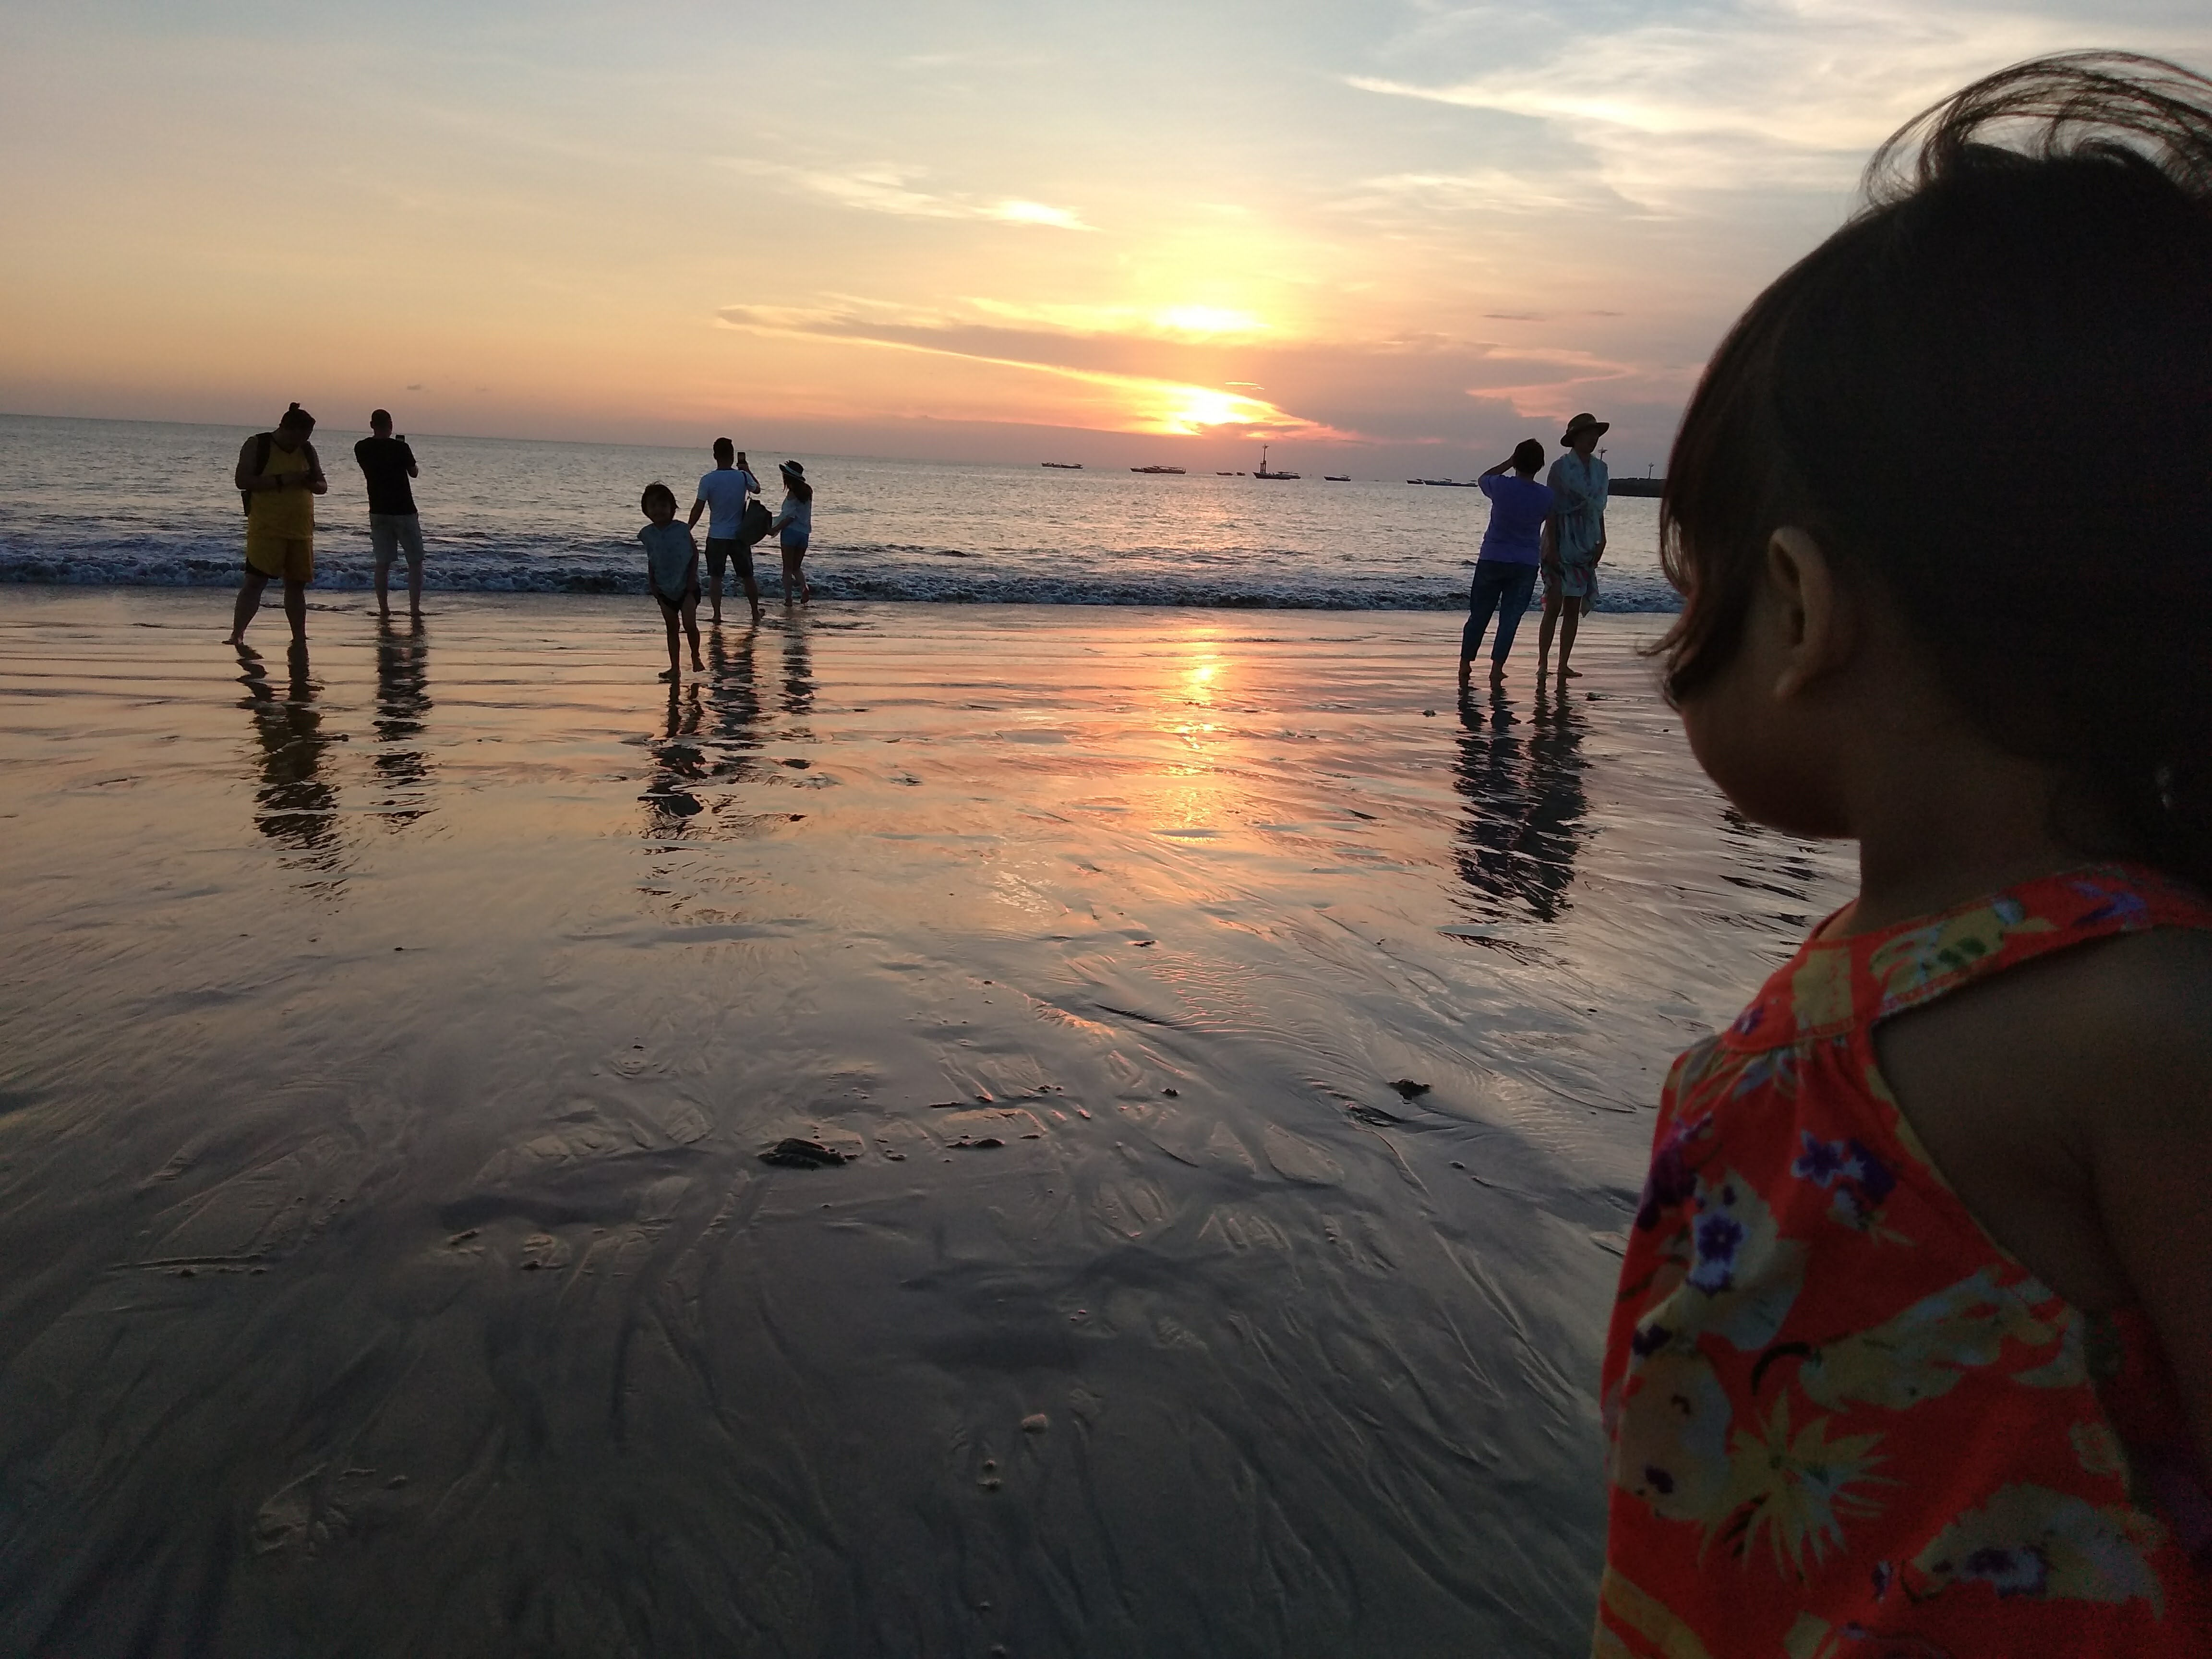
natural, water, sky, photograph, People on beach, light, cloud, beach, People in nature, dusk, happy, body of water, sunlight, sunset, coastal and oceanic landforms, horizon, travel, afterglow, morning, fun, summer, leisure, sunrise, lake, wind wave, beauty, recreation, shore, landscape, coast, reflection, sun, evening, ocean, backlighting, sand, dawn, holiday, wave, shadow, tourism, child, tropics, vacation, astronomical object, silhouette, sea, tide